Shamokin Creek

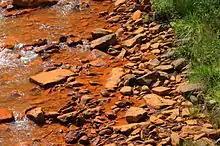
Rocks stained with iron precipitate on Shamokin Creek

The elevation near the mouth of Shamokin Creek is above sea level. The elevation of the creek's source is between above sea level. Between Mount Carmel and Shamokin, the gradient of the creek is . Between Shamokin and the creek's mouth, this decreases to .